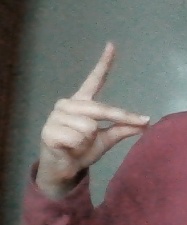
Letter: ta